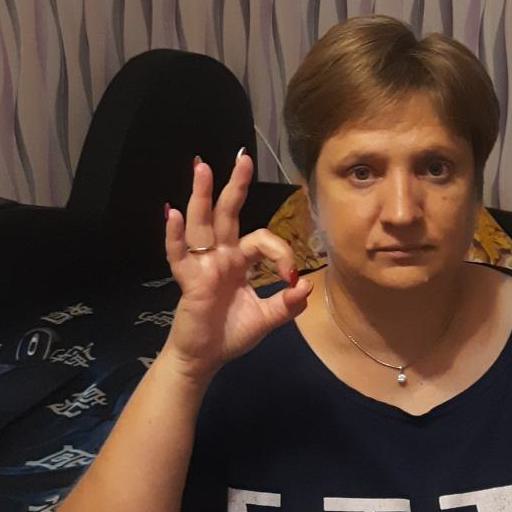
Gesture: ok